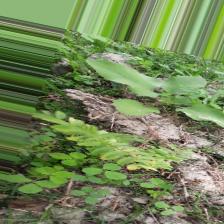
Label: Normal